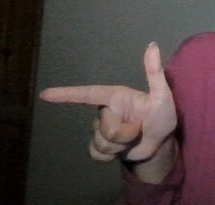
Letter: yaa